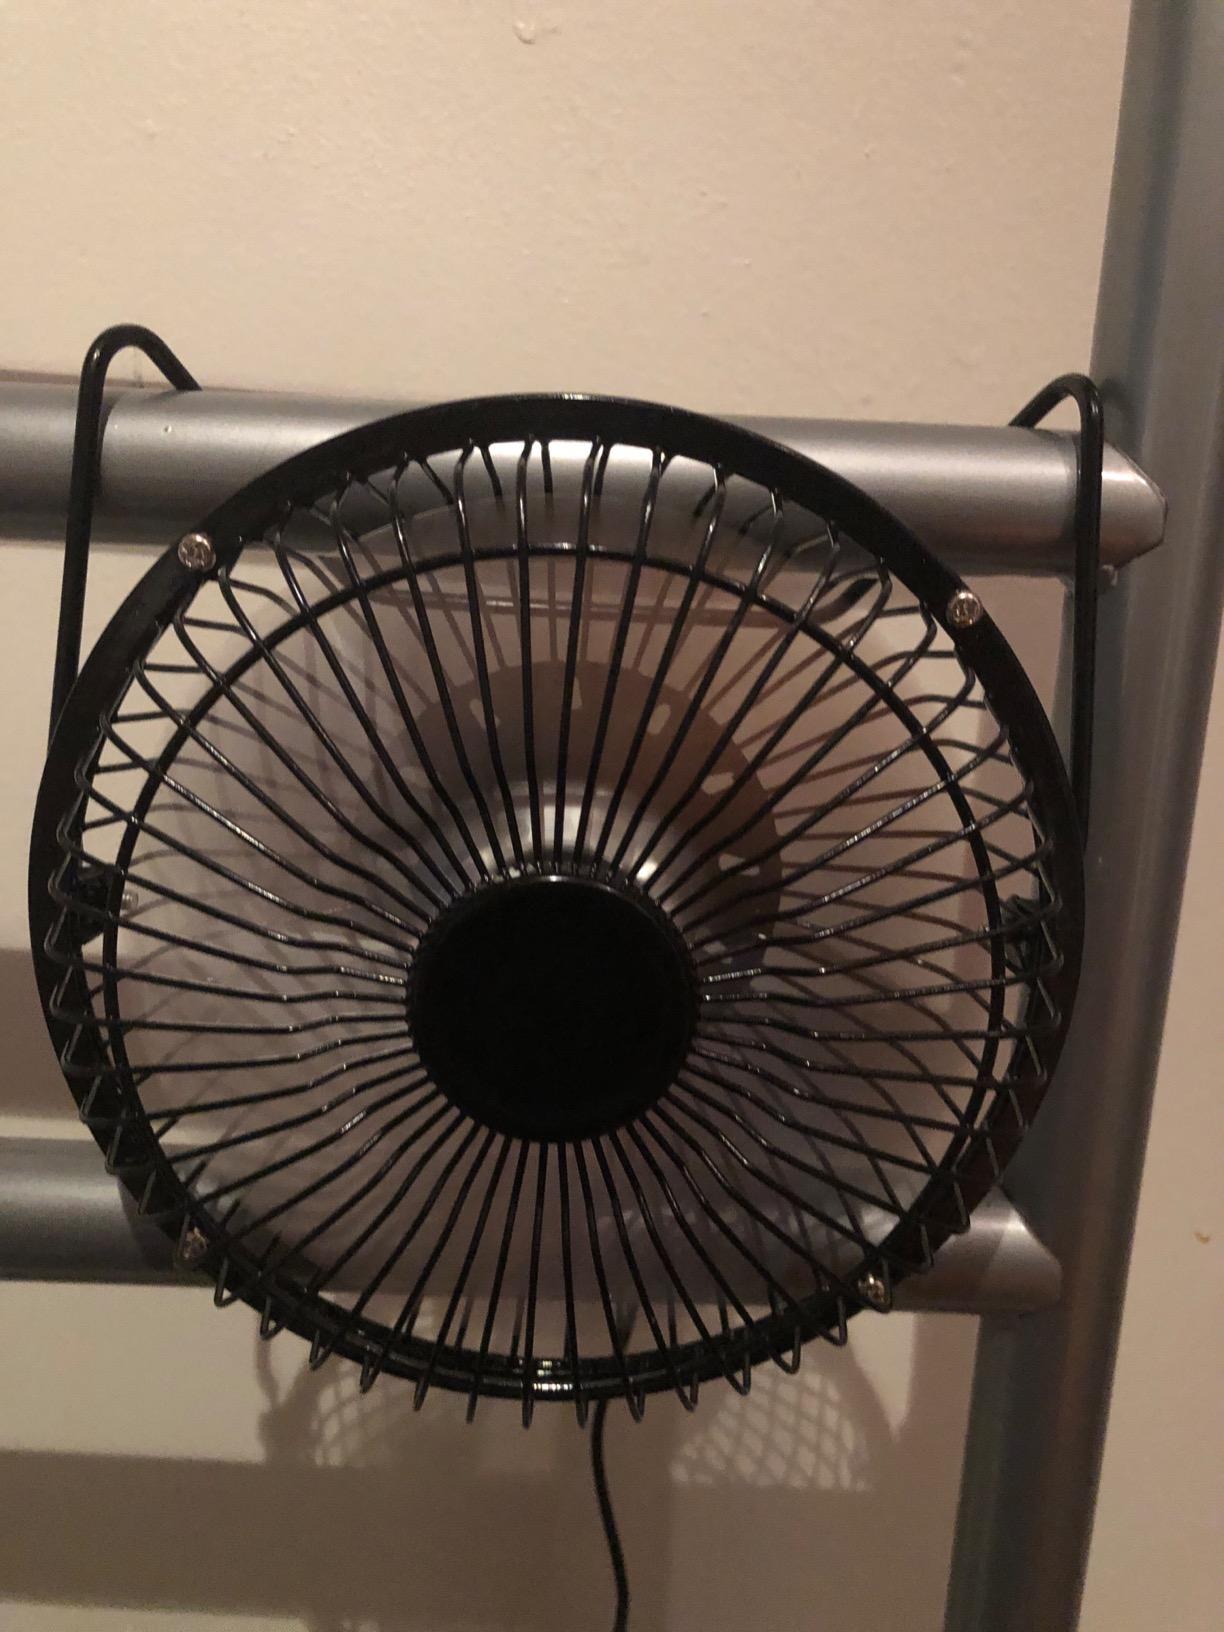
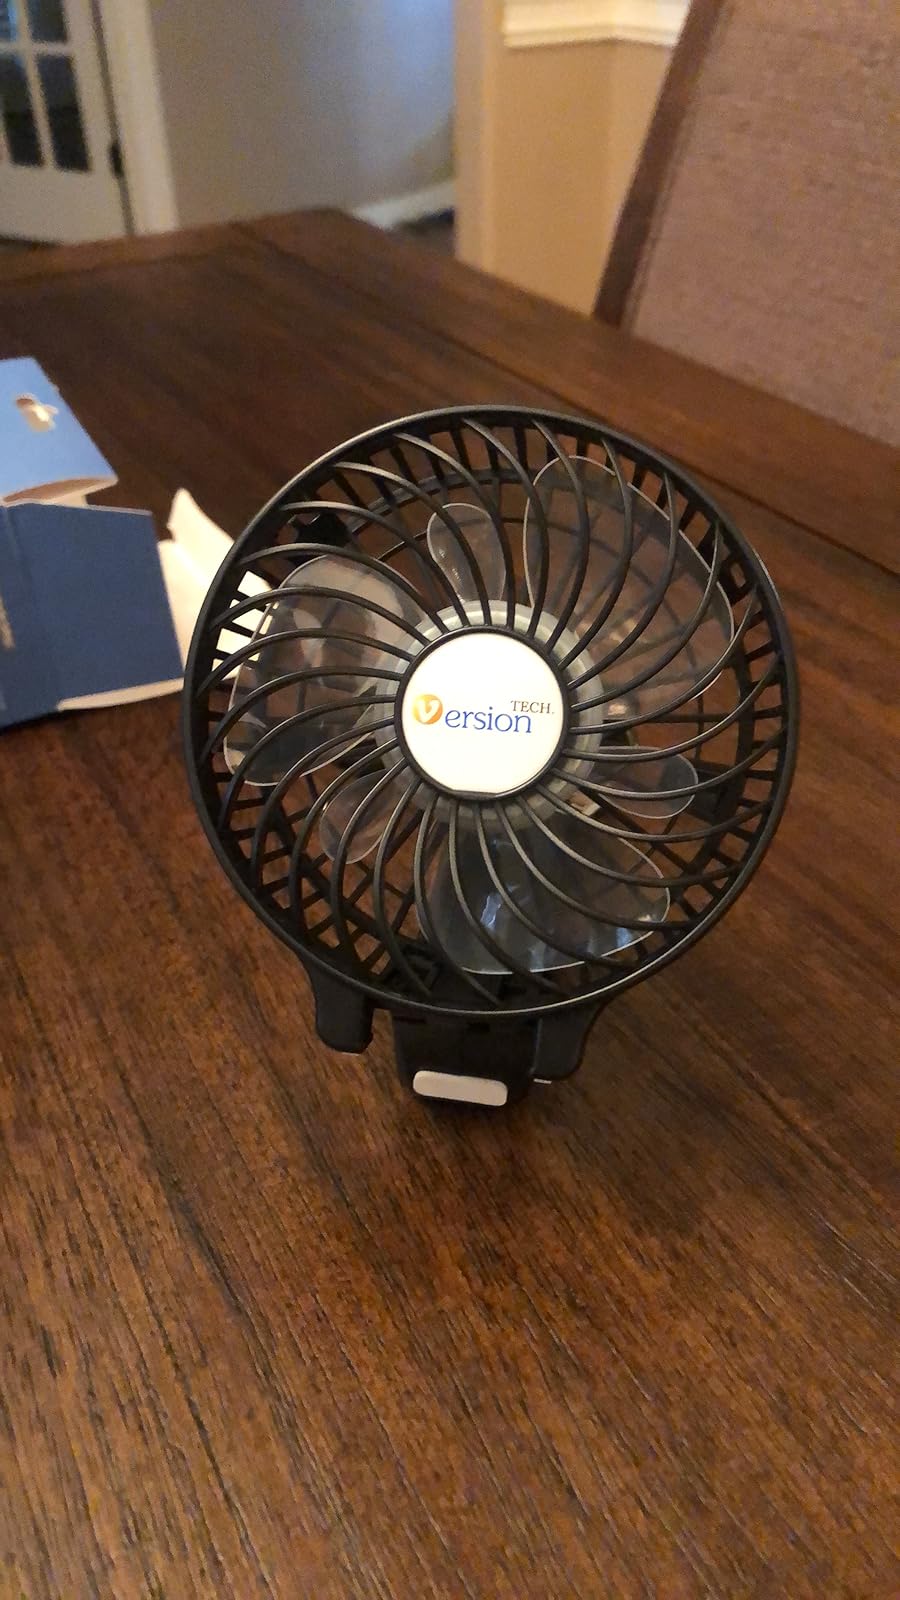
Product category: fan
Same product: no